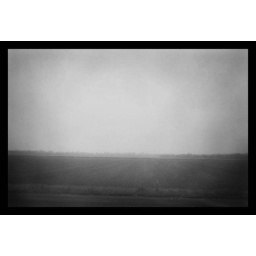
sitting in such a large field of bleak dirt i shall be panged with despair